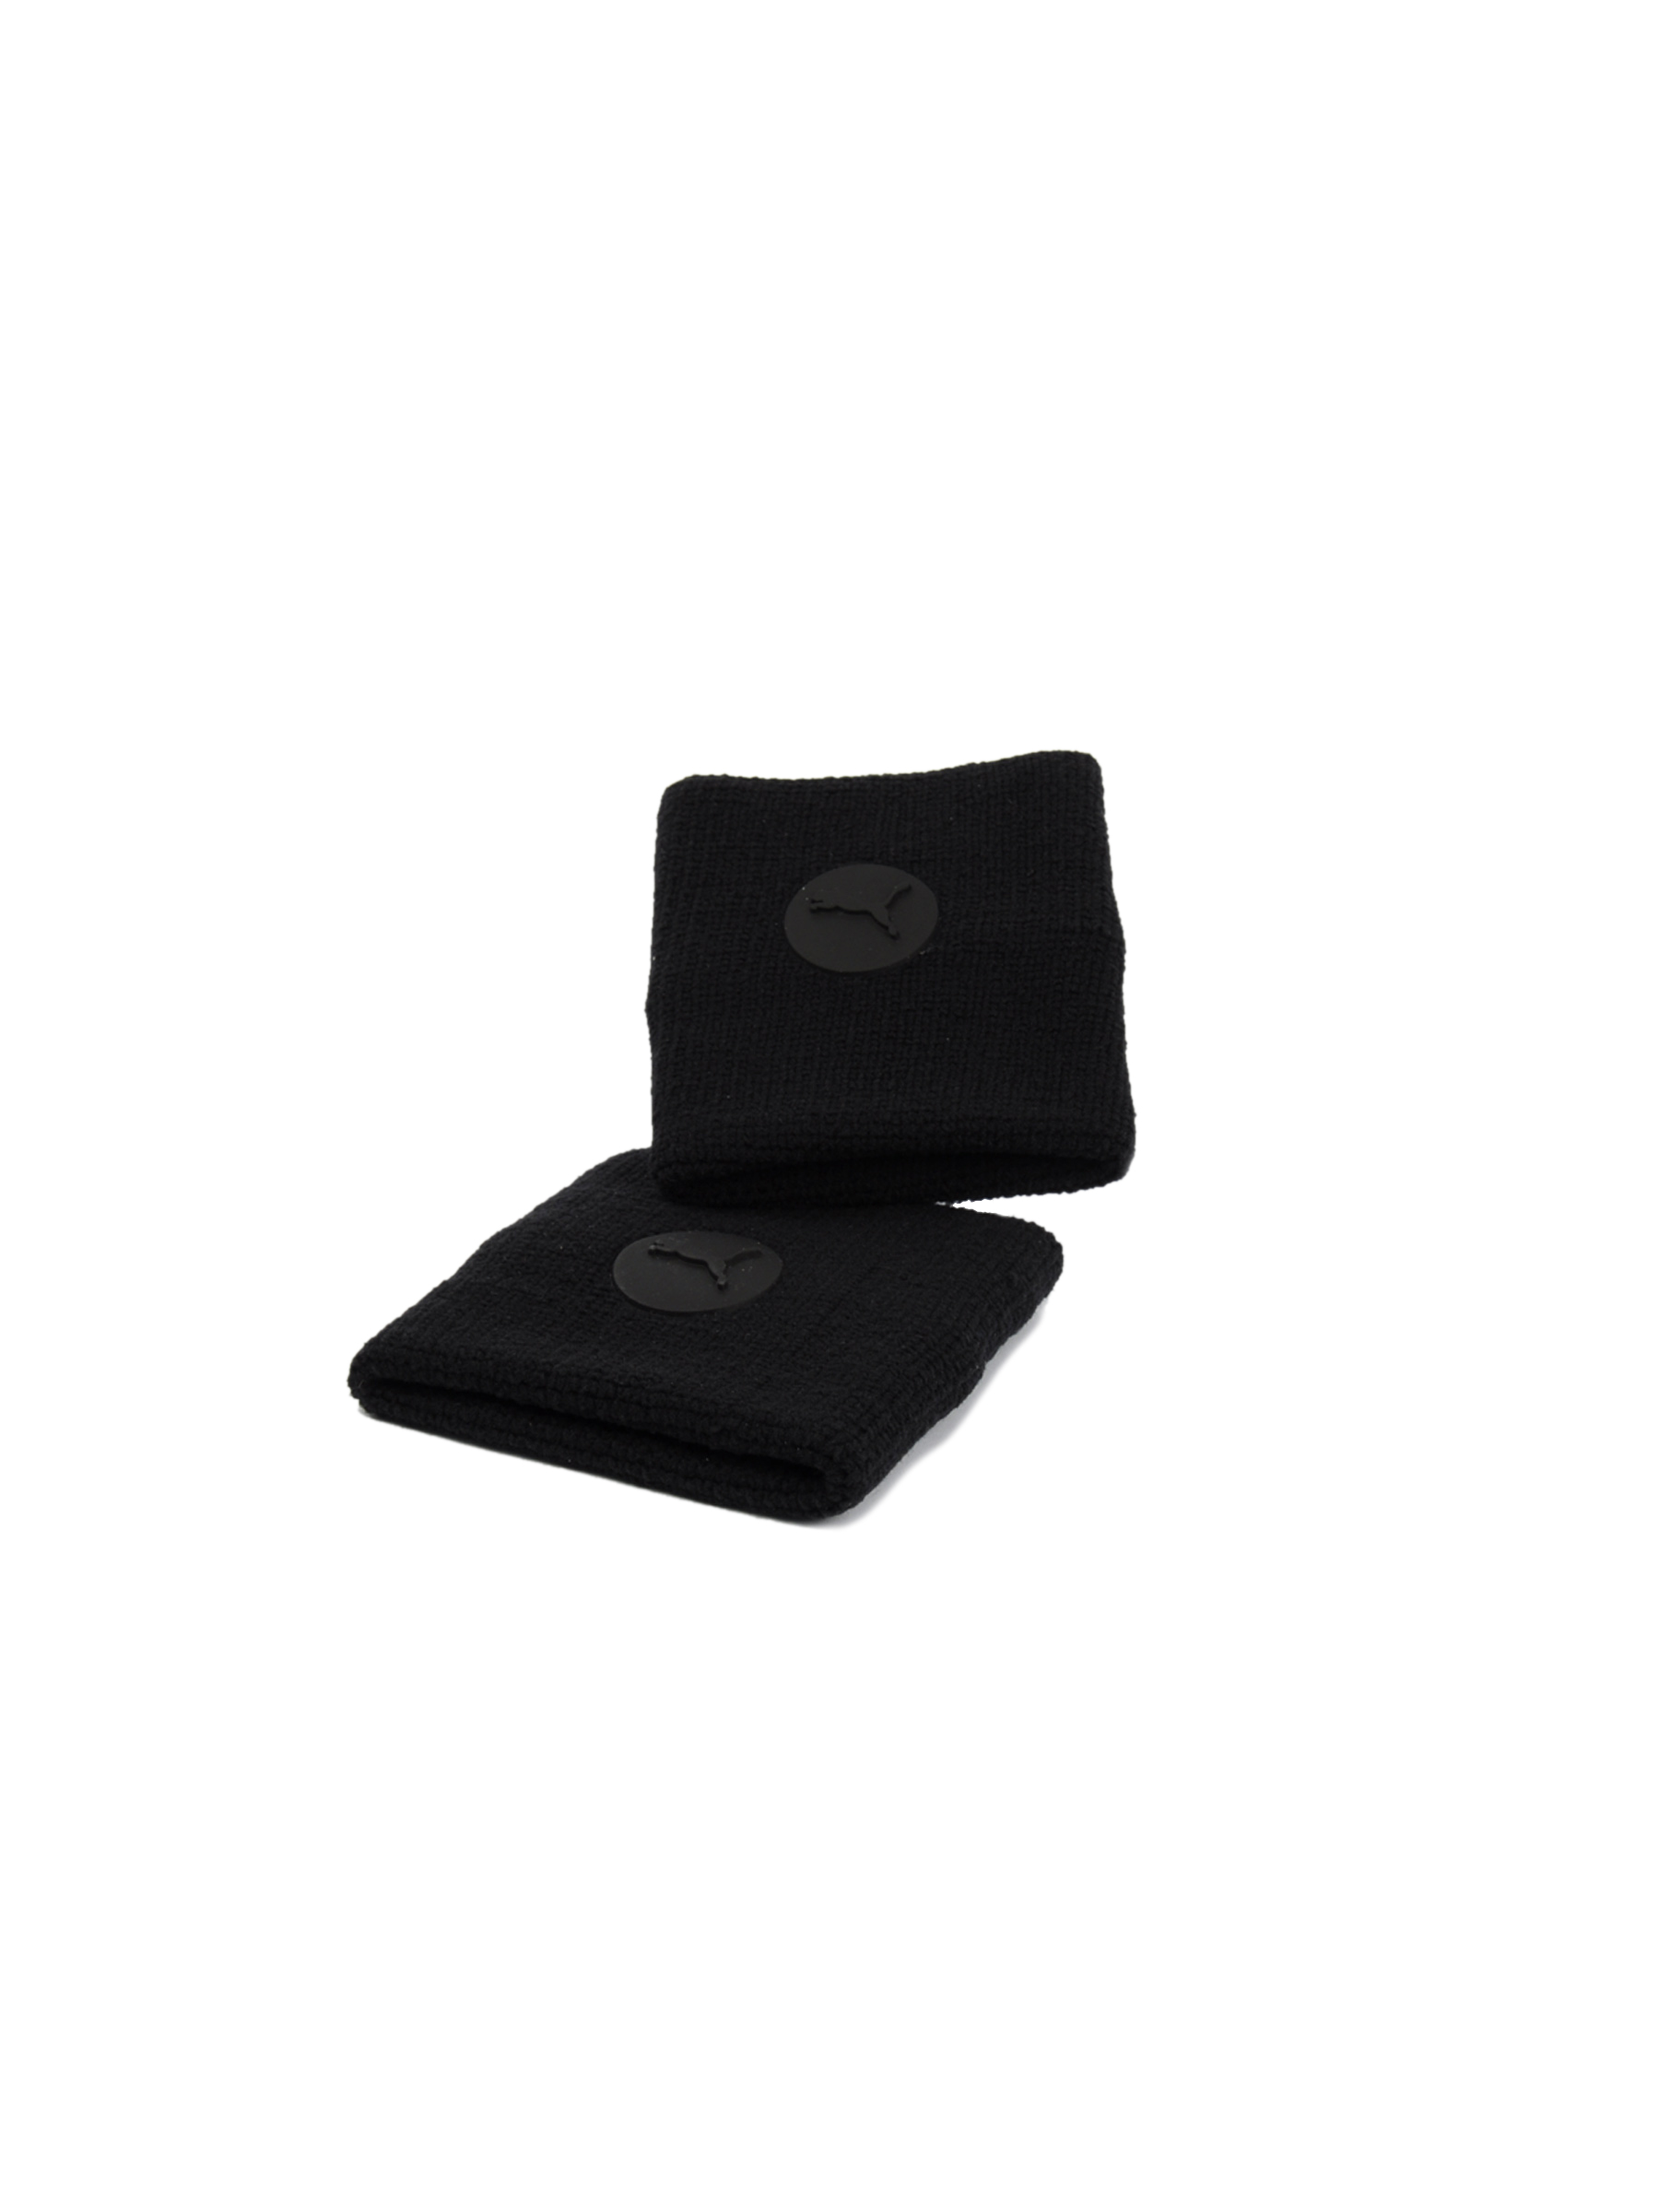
Puma Unisex Fundamentals Black Wristbands
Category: Sporting Goods / Wristbands / Wristbands
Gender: Unisex
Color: Black
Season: Fall 2011
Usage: Casual